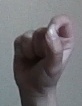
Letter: fa